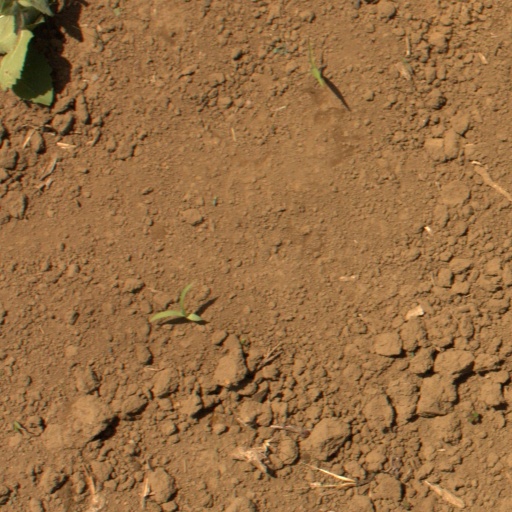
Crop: Jerusalem artichoke